SpaceX rocket engines

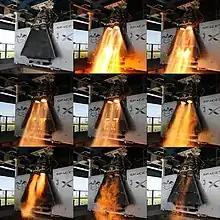
SuperDraco test-fire mosaic

Draco are hypergolic liquid-propellant rocket engines that utilize a mixture of monomethyl hydrazine fuel and nitrogen tetroxide oxidizer. Each Draco thruster generates of thrust.